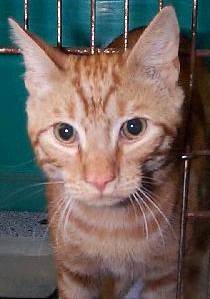
Label: cat